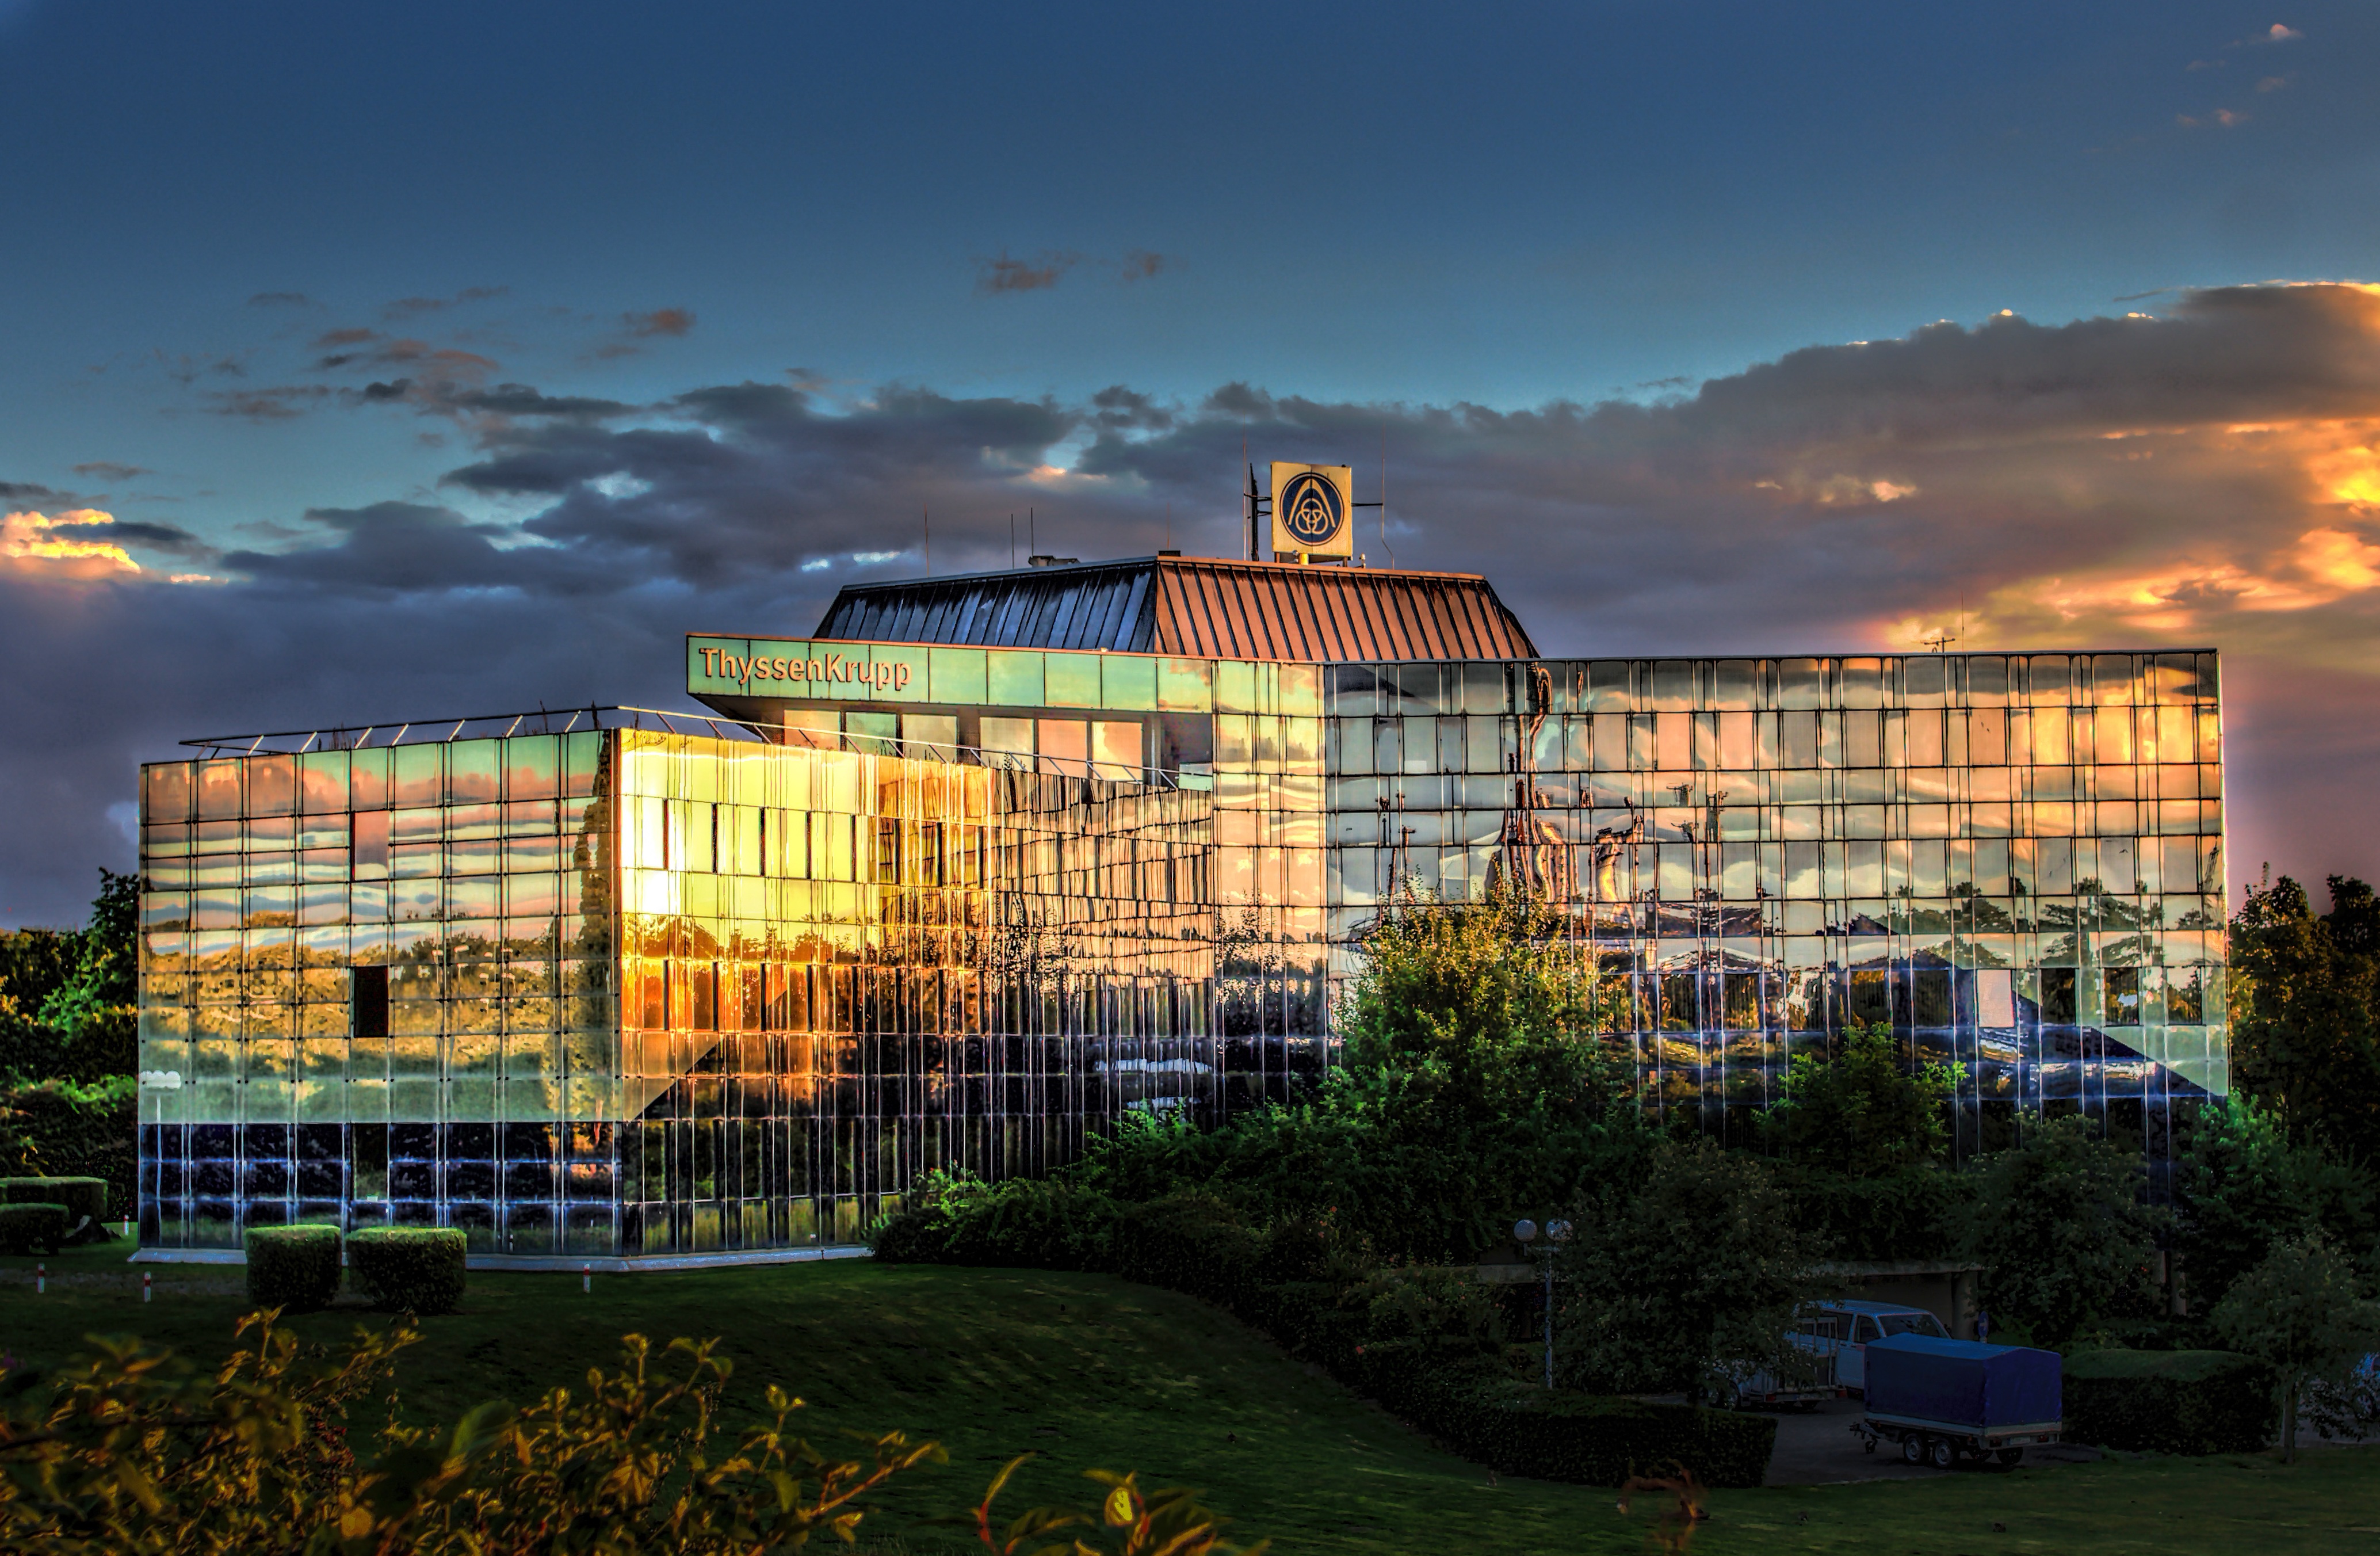
light, architecture, glass, building, city, cityscape, downtown, evening, landmark, facade, stadium, office building, modern architecture, lichtspiel, gelsenkirchen, incidence of light, urban area, residential area, sport venue